York–Beverley line

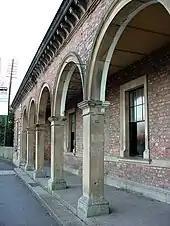
Entrance arcade at Pocklington station (2007)

Construction of the line was contracted to Jackson and Bean for £116,009; Buildings on the line were designed by G. T. Andrews and constructed by Burton and Son. Lesser stations generally consisted of two platforms, either parallel or staggered at a road crossing, with a two storey station houses, with a bay window overlooking the platform, the larger ones had a stone pillared portico at one of the entrances. The main stations (Pocklington and Market Weighton) had two platforms under an overall hipped roof trainshed, with single storey station buildings adjacent and parallel to the shed, with the entrance distinguished again by a stone pillared portico, or at Pocklington, by an arched arcade. Market Weighton had a two road engine shed, with turntable. Other buildings included goods sheds, coal drops, and gatehouses/platelayers cottages which were typically single storey buildings with distinctive double chimneys with arched brick saddles connecting the stack. George Hudson had a private station for Londesborough Hall.